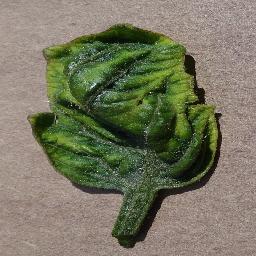
Label: Tomato___Tomato_Yellow_Leaf_Curl_Virus